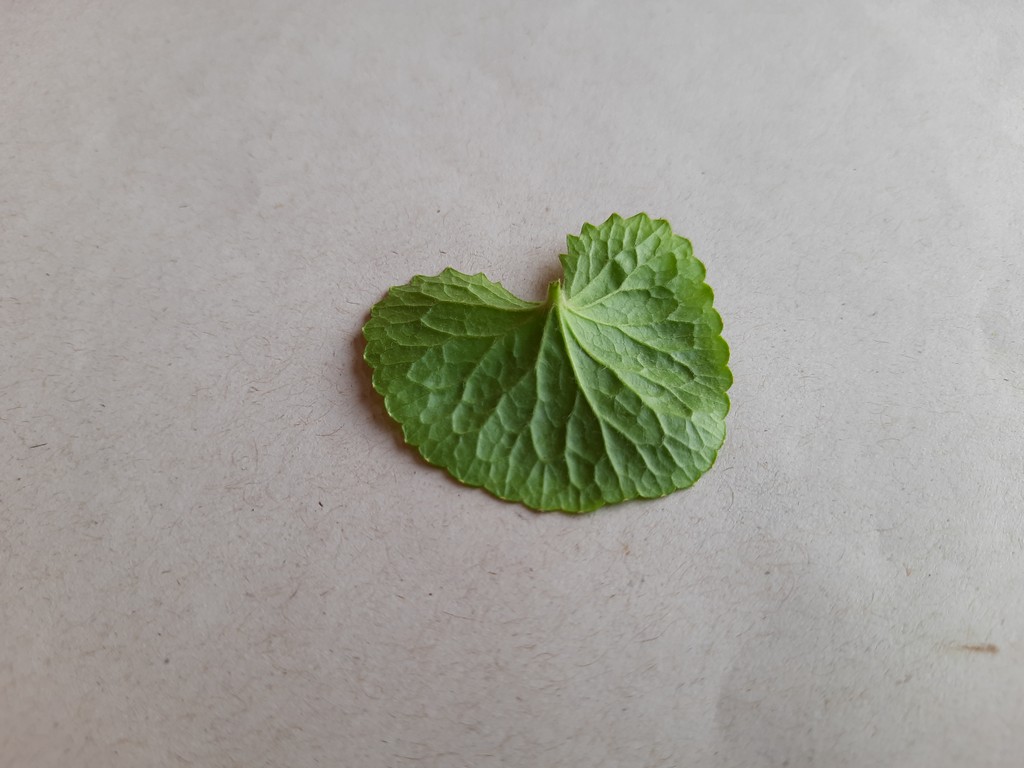
Label: Healthy